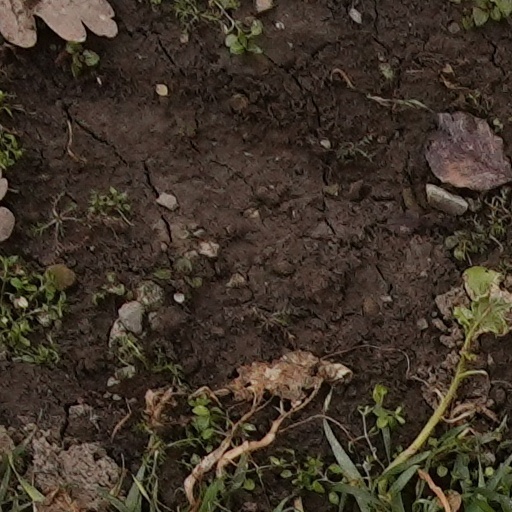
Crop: wheat